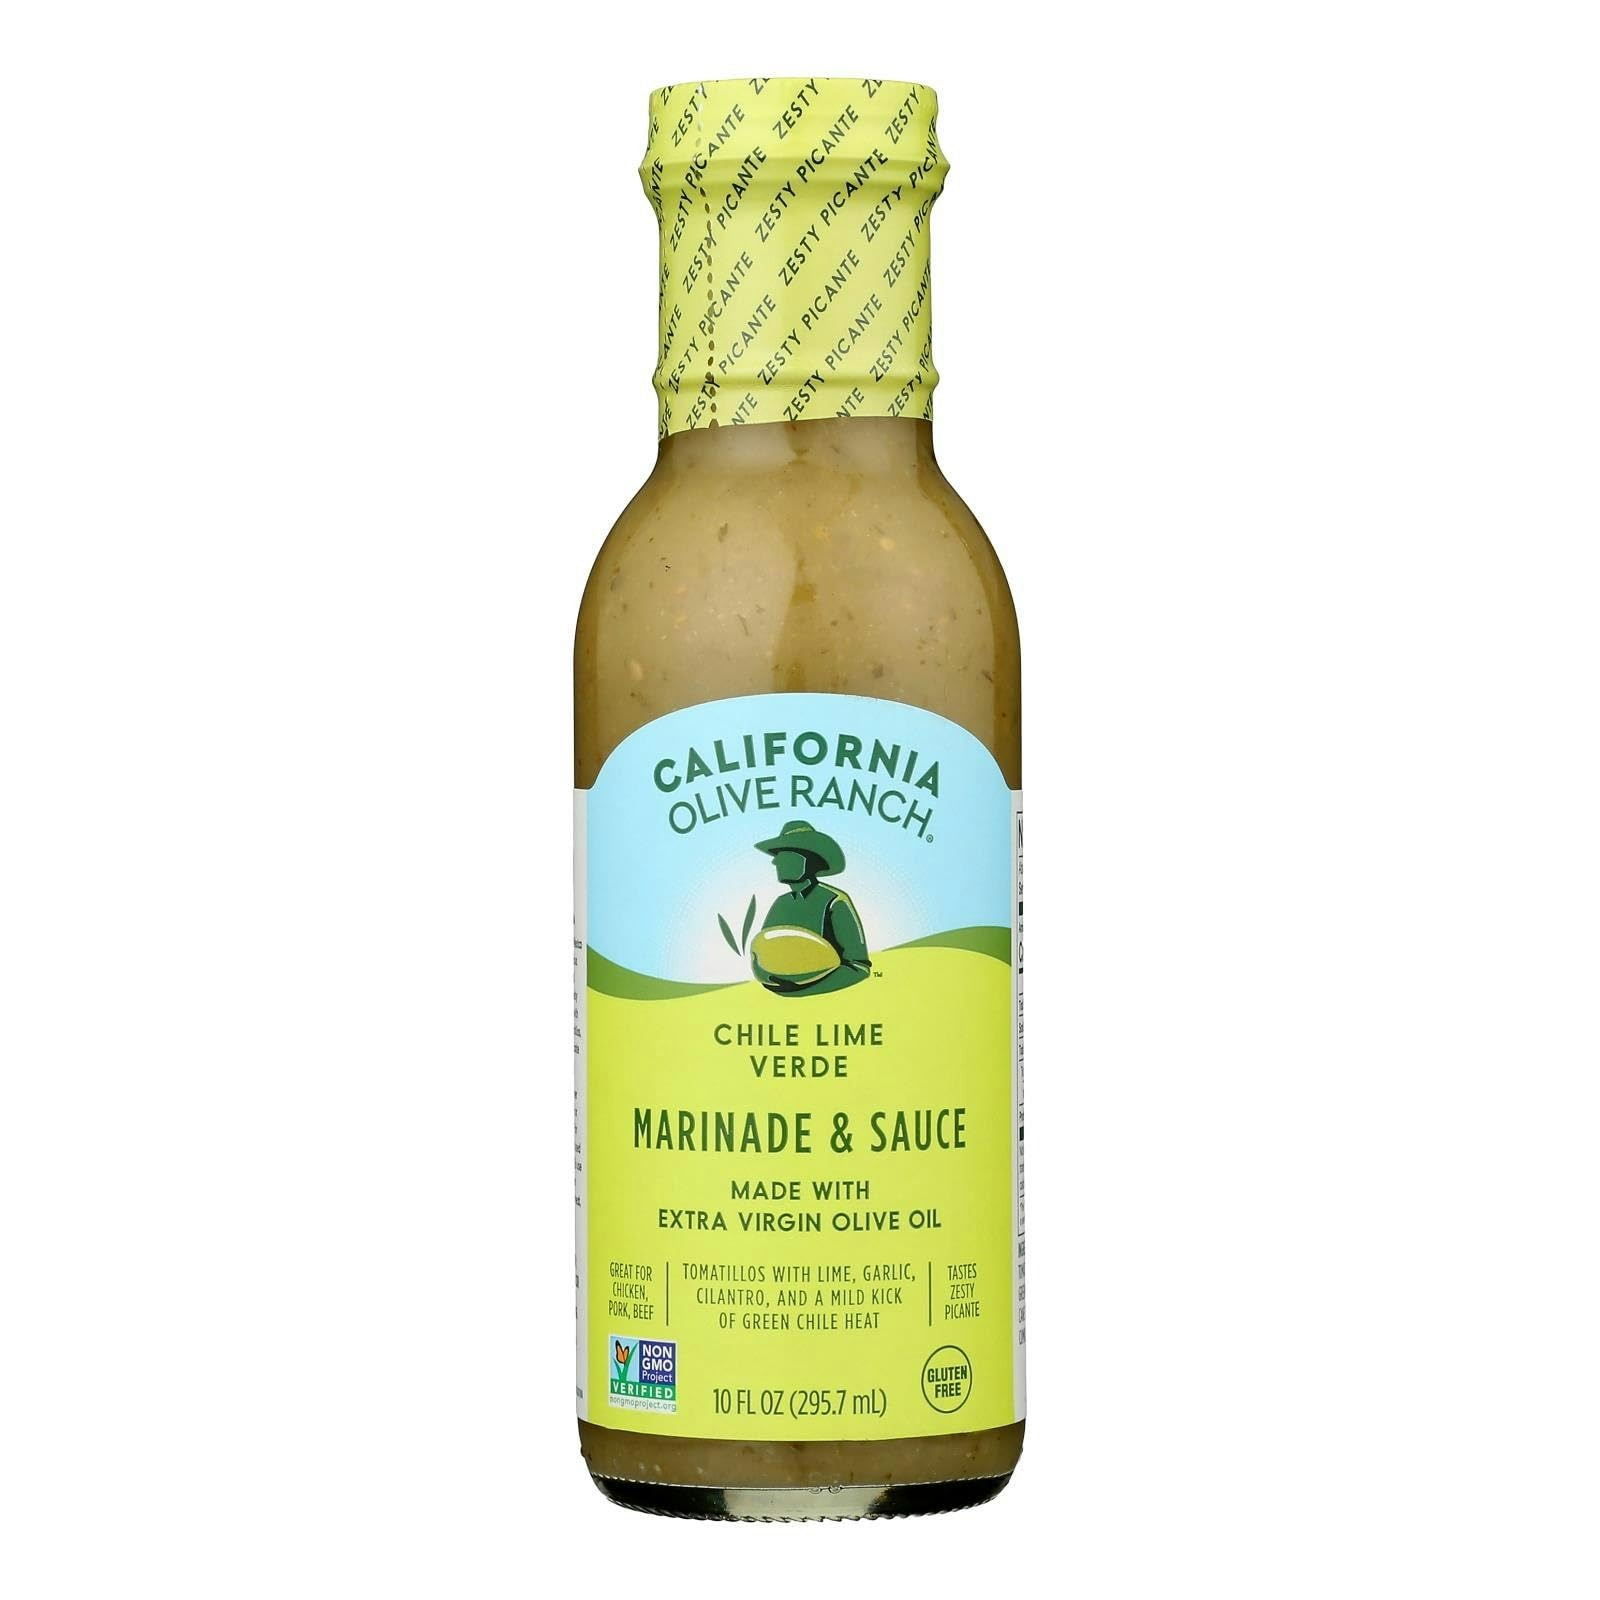
Item Name: Generic C.alifornia Olive Ranch Chile Lime Marinade & Sauce 10 fl oz (Pack of 6)
Bullet Point 1: Versatile Usage: Perfect for marinating, dipping, drizzling, or cooking, making it a must-have addition to your kitchen pantry.
Bullet Point 2: Enhances Flavors: Expertly crafted to complement and elevate the taste of your favorite dishes, from salads and sandwiches to grilled meats and vegetables.
Bullet Point 3: Ideal for Sharing: Conveniently packaged for sharing, making it easy to enjoy these snacks with friends and family during gatherings, parties, or any casual get-together.
Bullet Point 4: Consistent Quality: Produced under stringent quality control measures, ensuring a consistently delicious product that meets high standards and exceeds your expectations every time.
Bullet Point 5: Rich and Balanced Taste: Offers a harmonious blend of flavors that add depth and complexity to your meals, satisfying even the most discerning palate.
Product Description: Add a tangy and spicy twist to your dishes with this chile lime marinade & sauce. Perfect for grilling and cooking, it brings a bold flavor to your meals.
Value: 10.0
Unit: Fl Oz

Price: 61.69